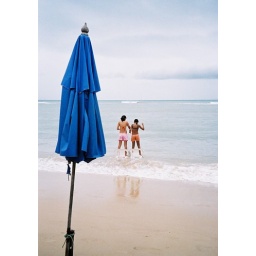
Girls fishing over two plastic chairs